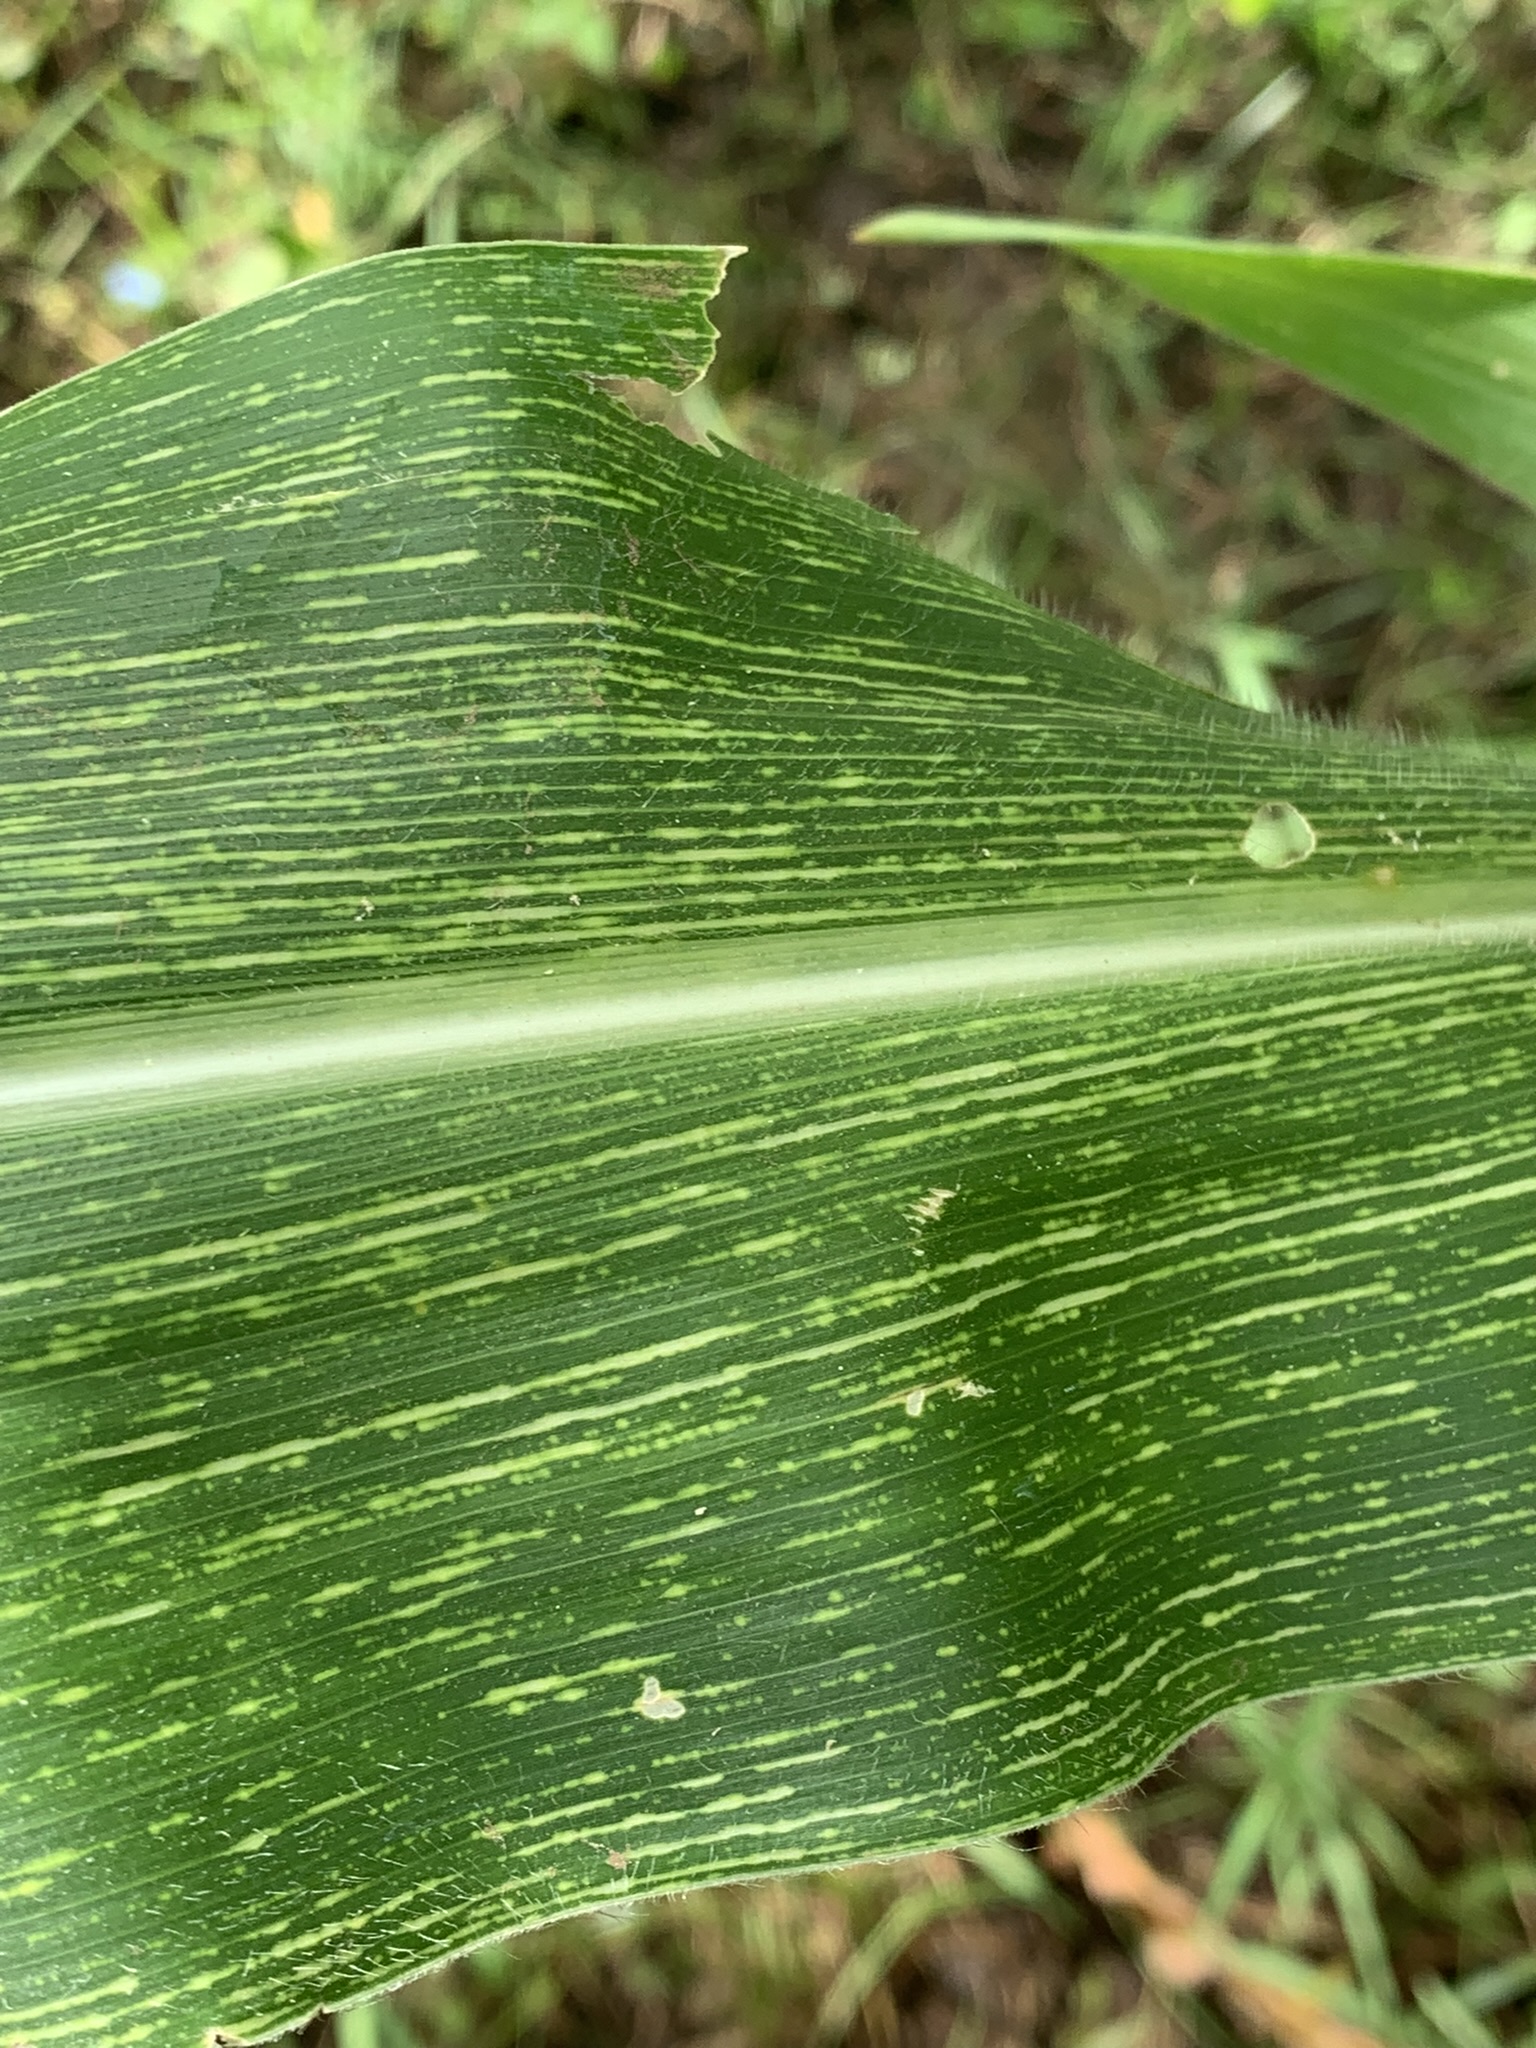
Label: MSV